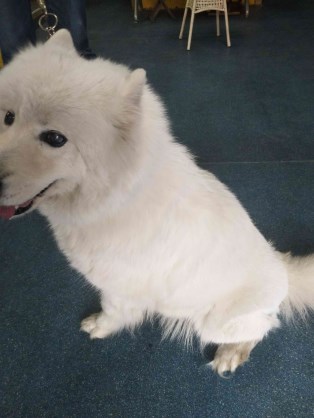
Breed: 2192-n000088-Samoyed